Water purification

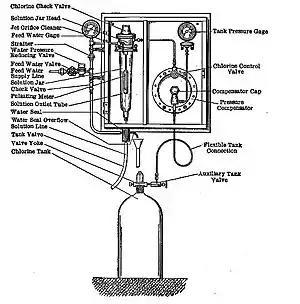
Manual-control chlorinator for the liquefaction of chlorine for water purification, early 20th century. From "Chlorination of Water" by Joseph Race, 1918.

The first continuous use of chlorine in the United States for disinfection took place in 1908 at Boonton Reservoir (on the Rockaway River), which served as the supply for Jersey City, New Jersey. Chlorination was achieved by controlled additions of dilute solutions of chloride of lime (calcium hypochlorite) at doses of 0.2 to 0.35 ppm. The treatment process was conceived by John L. Leal and the chlorination plant was designed by George Warren Fuller. Over the next few years, chlorine disinfection using chloride of lime were rapidly installed in drinking water systems around the world.